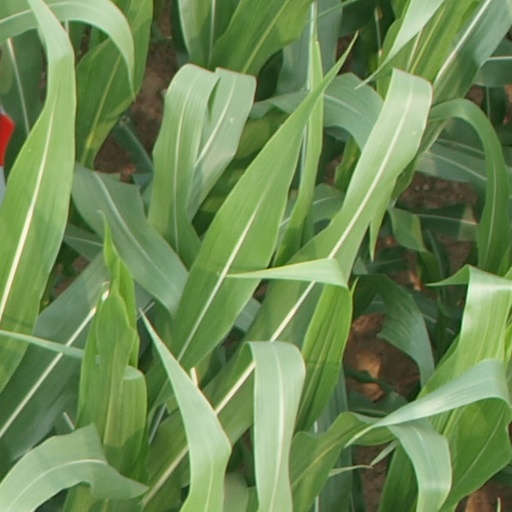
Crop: maize; corn